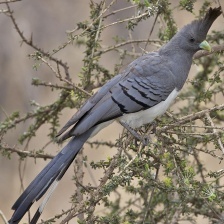
Species: GO AWAY BIRD
Scientific name: CORYTHAIXOIDES CONCOLOR